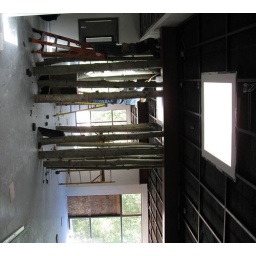
One of the most fun features of the new building is the reading forest in the juvenile section.